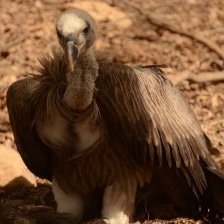
Species: INDIAN VULTURE
Scientific name: GYPS INDICUS
ImageNet parent category: vulture